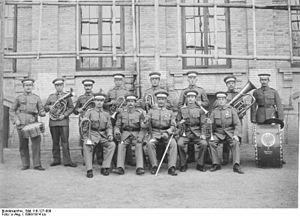
Les concessions étrangères de Tientsin, ou Tien-Tsin étaient des concessions cédées par la dynastie impériale chinoise Qing à la fin du XIXe /début du XXe, plus ou moins sous la contrainte, aux puissances européennes et japonaise à Tianjin, en Chine.
Les Troupes coloniales et indigènes allemandes constituent la force armée chargée de la protection et de la défense de l'Empire colonial allemand entre les années 1890 et 1918. Elles prirent notamment part à la Première Guerre mondiale au terme de laquelle elles disparurent après la défaite militaire de l'Empire allemand et le partage de ses colonies entre les nations alliées.